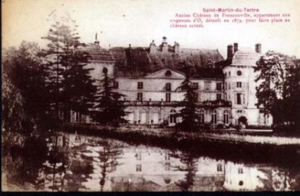
second chateau de franconville avant l'actuel à saint martin du tertre
Le château de Franconville-aux-Bois, situé à Saint-Martin-du-Tertre dans le Val-d’Oise, est une copie du château de Maisons-Laffitte dont François Mansart fut l'architecte.